History of Europe

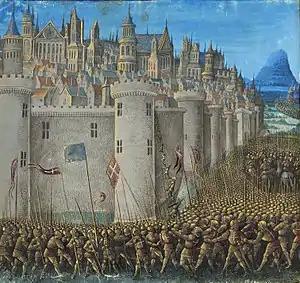
The Siege of Antioch, from a medieval miniature painting, during the First Crusade

In 1054, the East–West Schism occurred between the two remaining Christian seats in Rome and Constantinople (modern Istanbul).